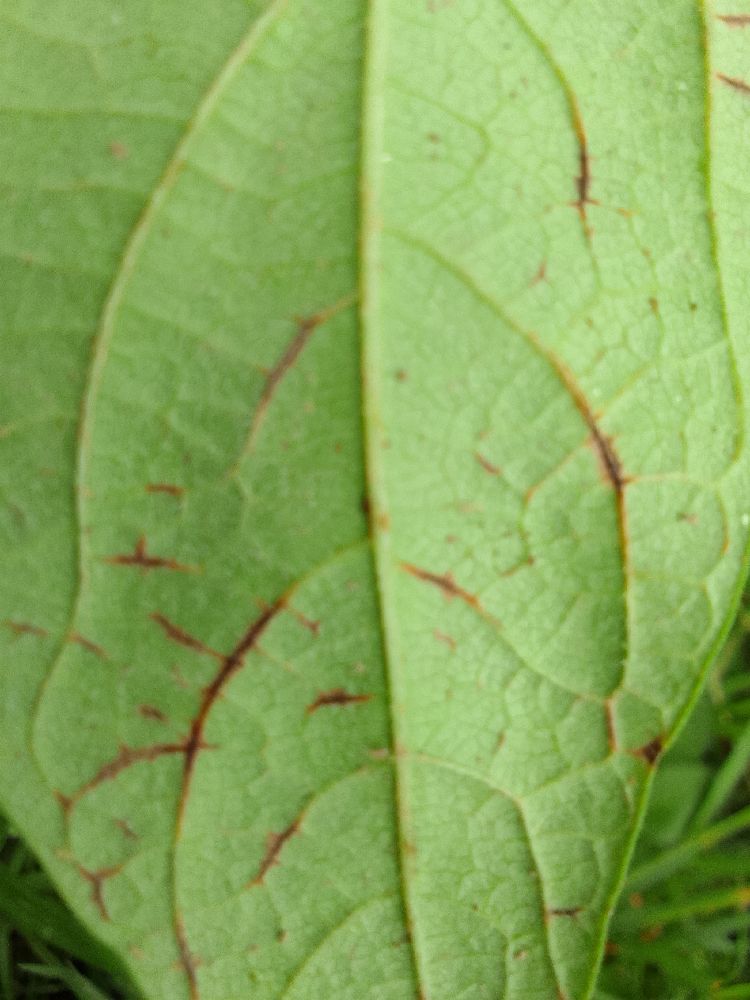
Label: anthracnose